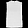
Label: Shirt